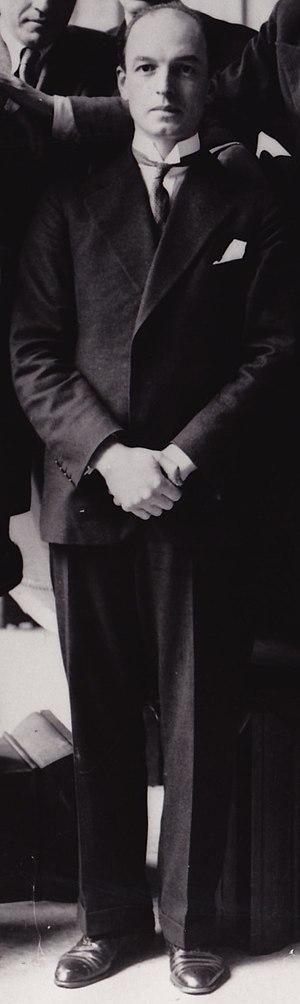
Membres de la Mission Dakar-Djibouti au Musée d'ethnographie du Trocadéro. De gauche à droite